Bertignat

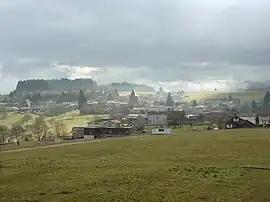
A general view of Bertignat

Bertignat (or ) is a commune in the Puy-de-Dôme department, region of Auvergne-Rhône-Alpes (formerly Auvergne), central France.